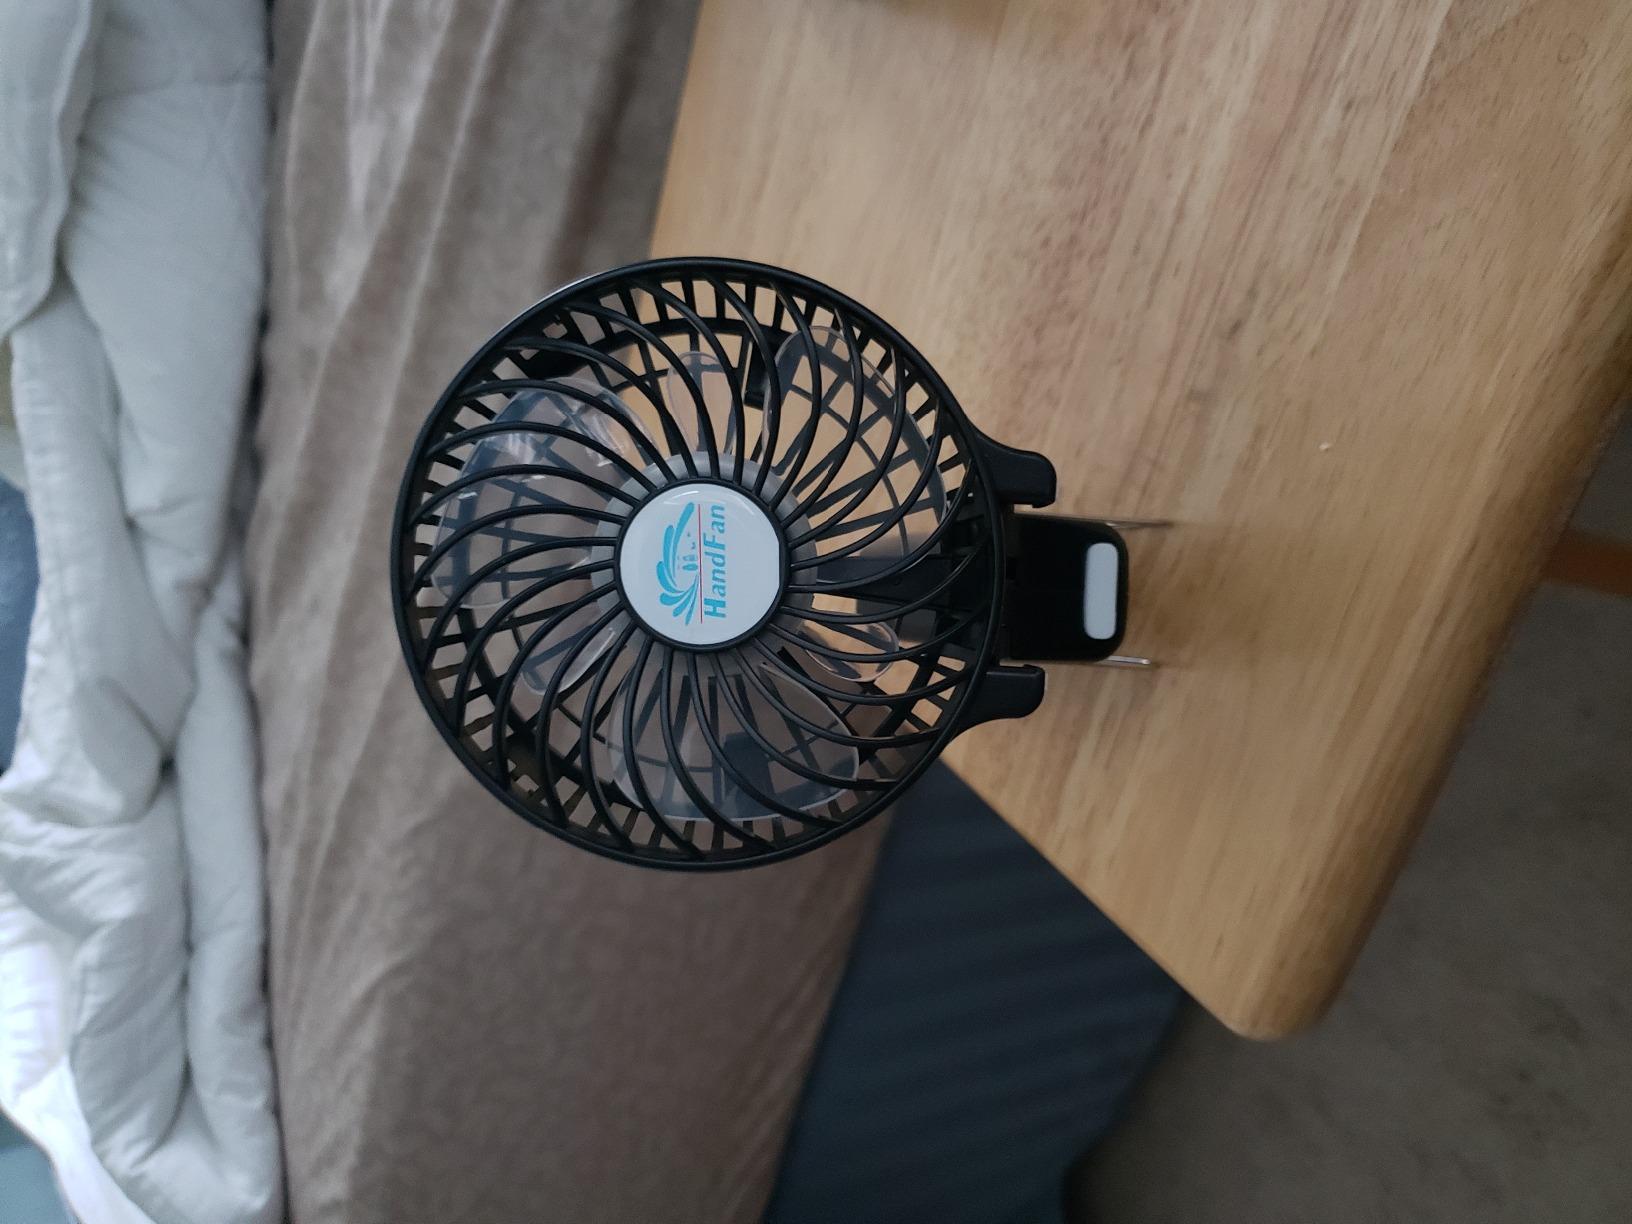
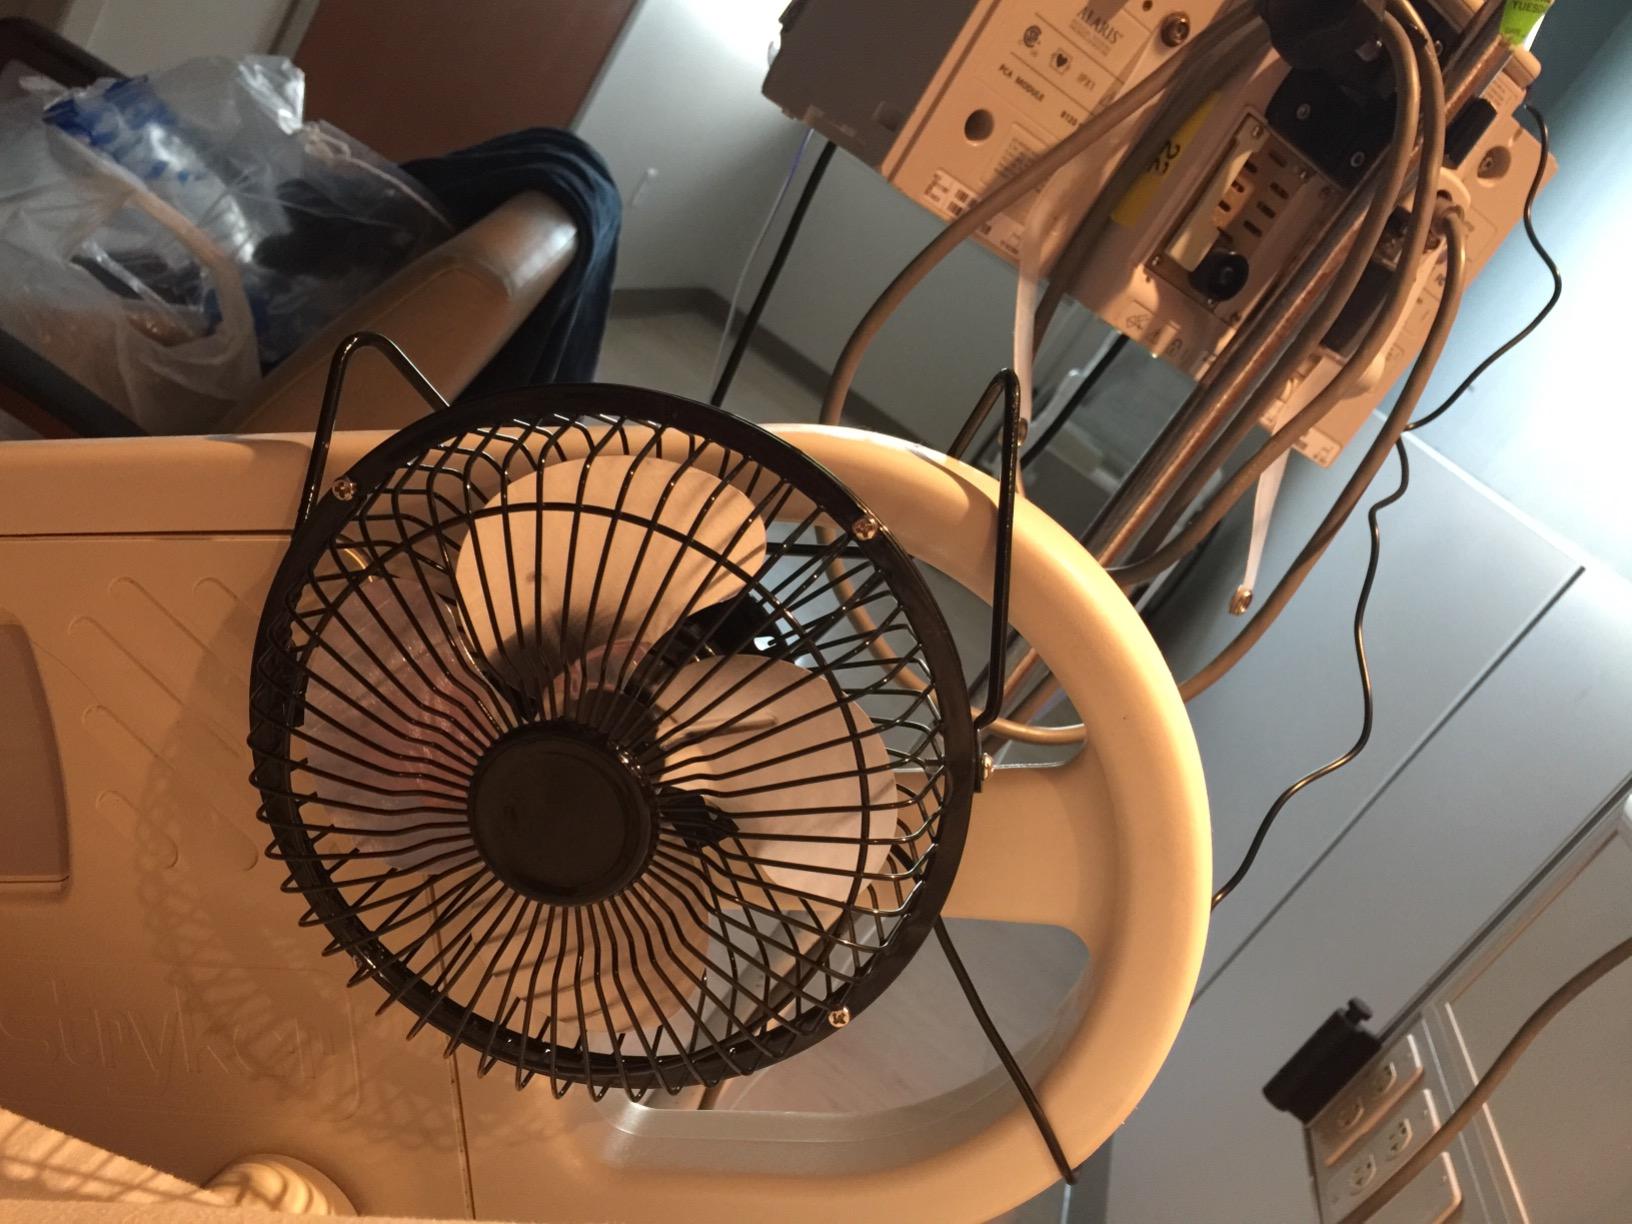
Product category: fan
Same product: no